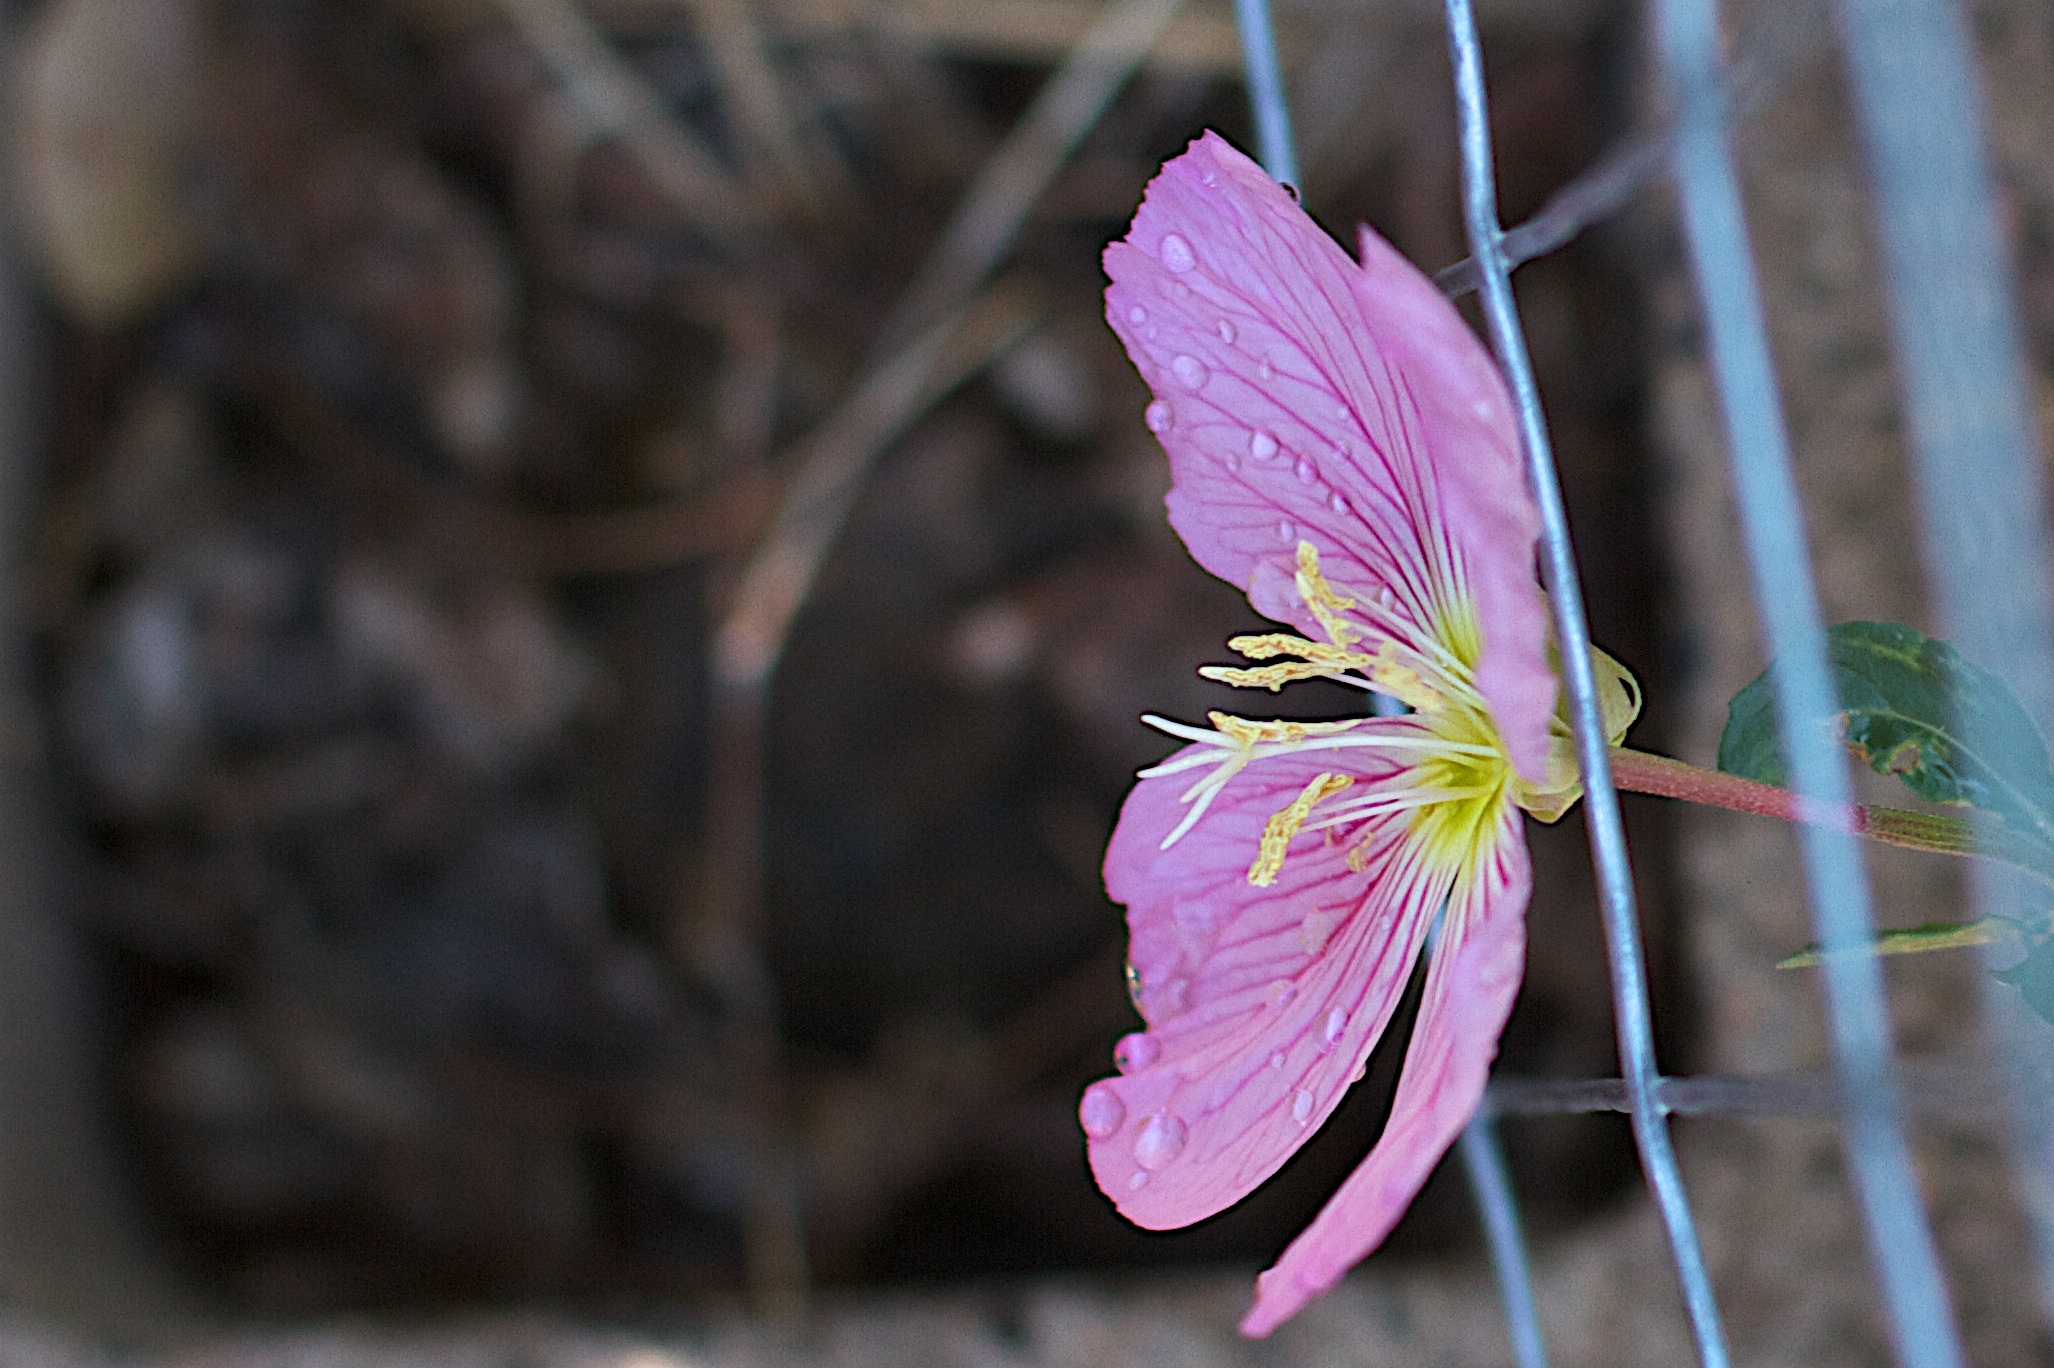
blossom, fence, plant, photography, leaf, flower, petal, spring, insect, botany, butterfly, flora, fauna, invertebrate, wildflower, close up, eye, macro photography, flowering plant, land plant, moths and butterflies